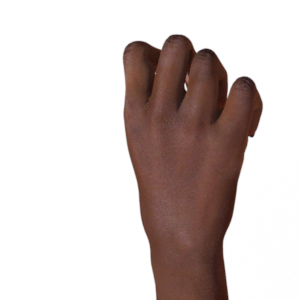
Label: rock